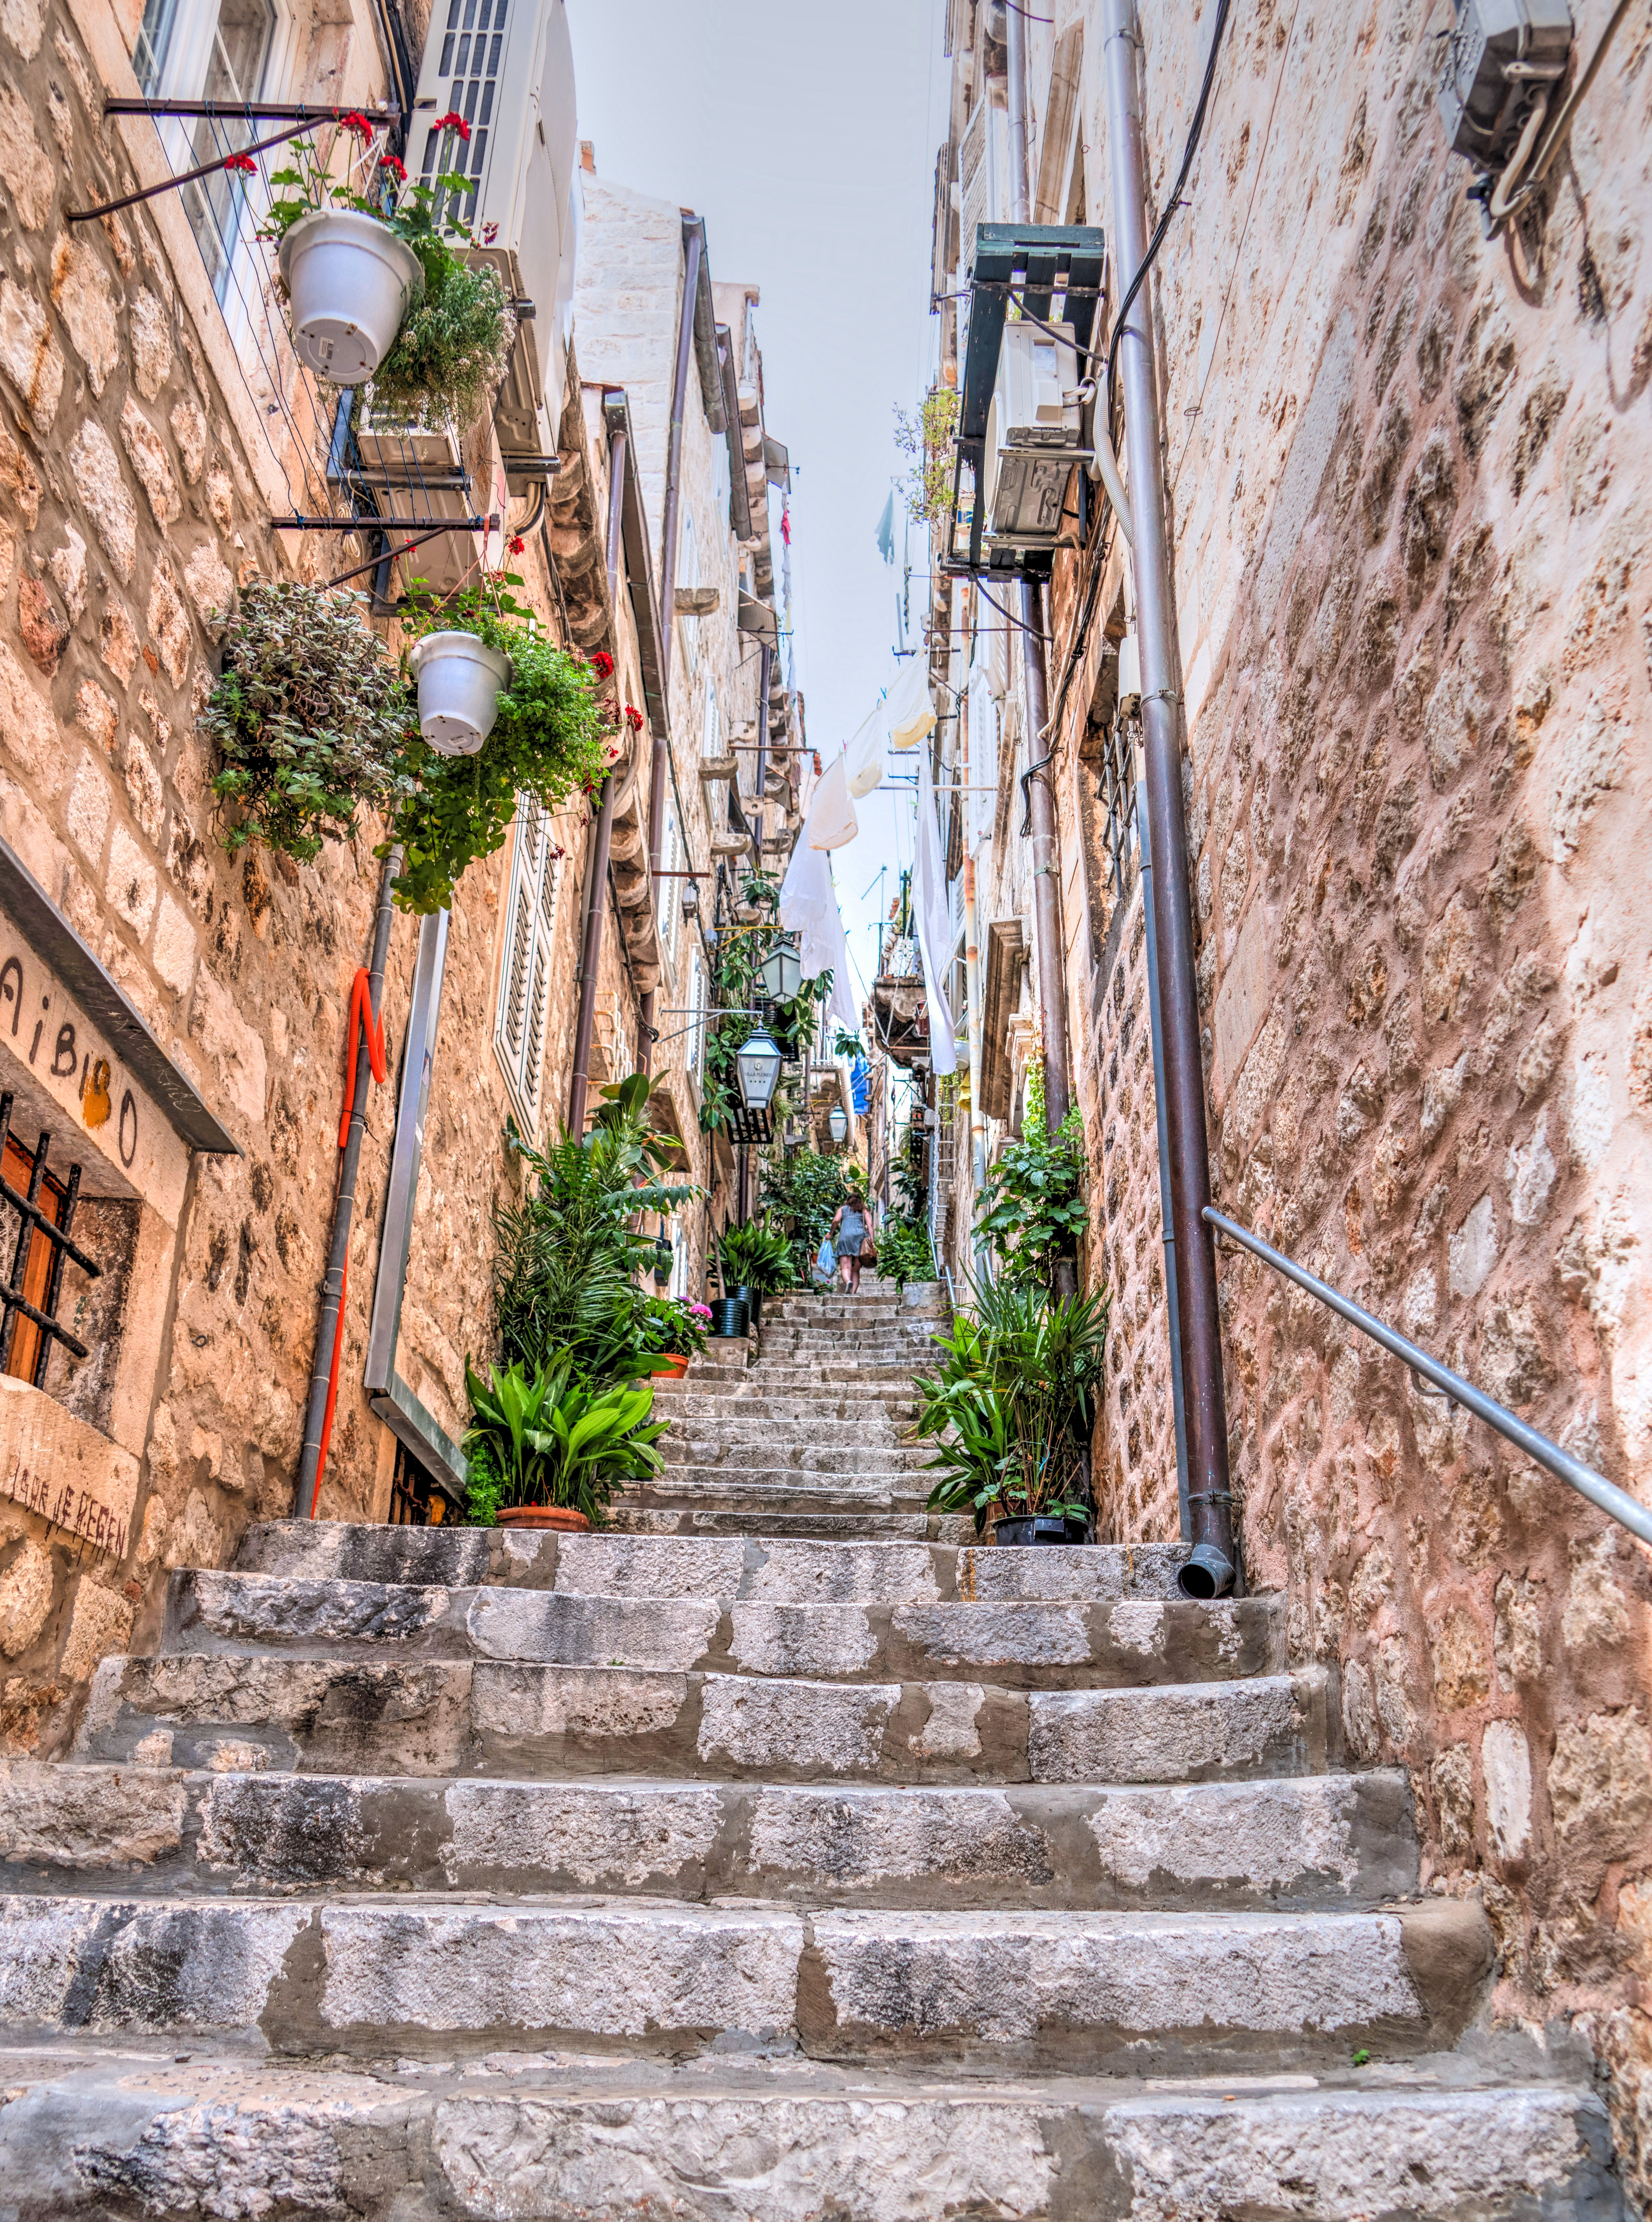
architecture, road, street, town, alley, wall, staircase, summer, travel, village, europe, ancient, tourism, croatia, infrastructure, dubrovnik, history, historical, neighbourhood, urban area, ancient history, human settlement